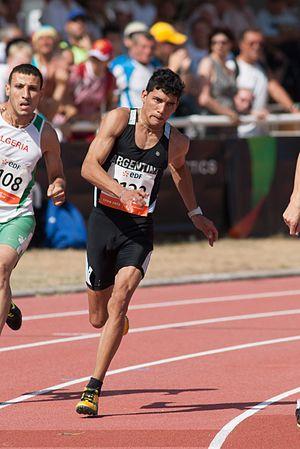
Championnats du monde d'athlétisme IPC 2013. 200 mètres masculin T35.